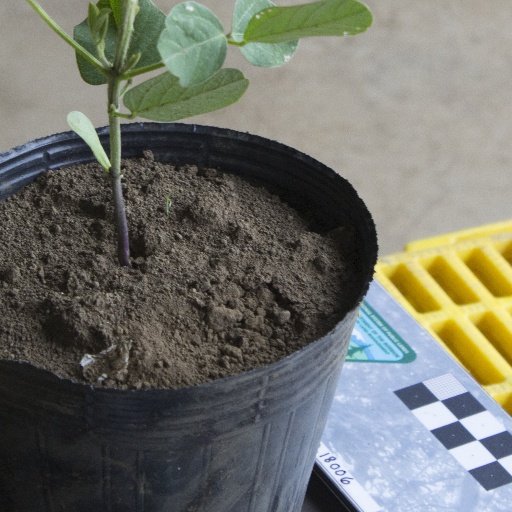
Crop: soybean